Scotland in the early modern period

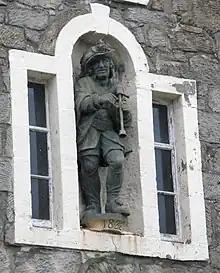
The statue of Habbie Simpson in Kilbarchan

At the Restoration the Privy Council established a force of several infantry regiments and a few troops of horse and there were attempts to found a national militia on the English model. The standing army was mainly employed in the suppression of Covenanter rebellions and the guerrilla war undertaken by the Cameronians in the East. Pikemen became less important in the late seventeenth century and after the introduction of the socket bayonet disappeared altogether, while matchlock muskets were replaced by the more reliable flintlock. On the eve of the Glorious Revolution the standing army in Scotland was about 3,000 men in various regiments and another 268 veterans in the major garrison towns. After the Glorious Revolution the Scots were drawn into King William II's continental wars, beginning with the Nine Years' War in Flanders (1689–97). Scottish seamen received protection against arbitrary impressment by English men of war, but a fixed quota of conscripts for the Royal Navy was levied from the sea-coast burghs during the second half of the seventeenth century. Royal Navy patrols were now found in Scottish waters even in peacetime. In the Second (1665–67) and Third Anglo-Dutch Wars (1672–74) between 80 and 120 captains, took Scottish letters of marque and privateers played a major part in the naval conflict. In the 1690s a small fleet of five ships was established by merchants for the Darien Scheme, and a professional navy was established for the protection of commerce in home waters during the Nine Years' War, with three purpose-built warships bought from English shipbuilders in 1696. After the Act of Union in 1707, these vessels were transferred to the Royal Navy. By the time of the Act of Union, the Kingdom of Scotland had a standing army of seven units of infantry, two of horse and one troop of Horse Guards, besides varying levels of fortress artillery in the garrison castles of Edinburgh, Dumbarton, and Stirling. As part of the British Army, Scottish regiments took part in the War of the Spanish Succession (1702–13), the Quadruple Alliance (1718–20), wars with Spain (1727–29) and (1738–48) and the War of the Austrian Succession (1740–48). The first official Highland regiment to be raised for the British army was the Black Watch in 1740, but the growth of Highland regiments was delayed by the 1745 Jacobite rising. The bulk of Jacobite armies were made up of Highlanders, serving in clan regiments. The clan gentlemen formed the front ranks of the unit and were more heavily armed than their impoverished tenants who made up the bulk of the regiment. Because they served in the front ranks, the gentlemen suffered higher proportional casualties than the common clansman. The Jacobites often started campaigns poorly armed, but arms tended to become more conventional as the campaigns progressed.